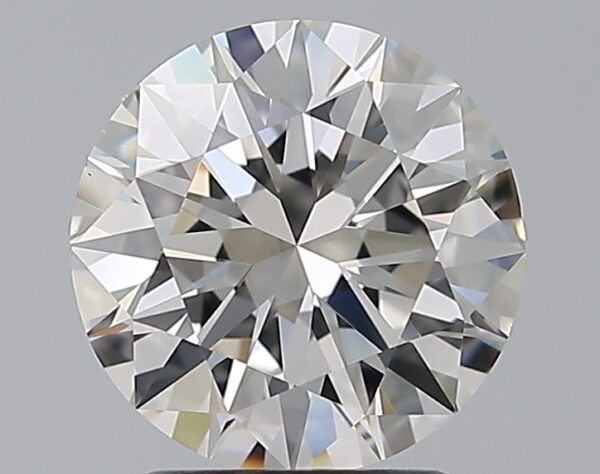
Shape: round
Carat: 2
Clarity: VVS1
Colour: F
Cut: EX
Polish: EX
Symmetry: EX
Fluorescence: ST
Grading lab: GIA
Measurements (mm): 8.07 x 8.12 x 4.98